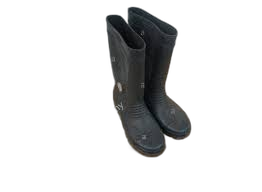
Waste category: shoes